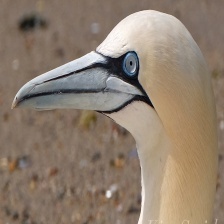
Species: NORTHERN GANNET
Scientific name: MORUS BASSANUS